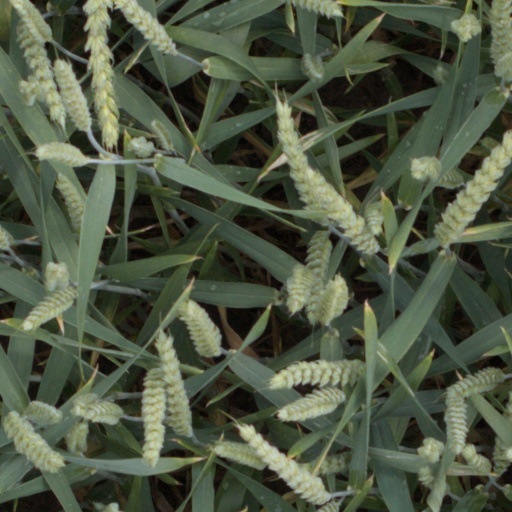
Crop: wheat